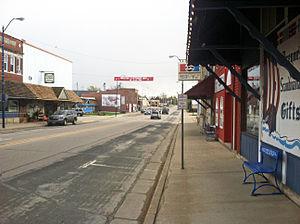
Westby est une municipalité américaine située dans le comté de Vernon au Wisconsin. Selon le recensement de 2010, sa population est de 2 200 habitants. La municipalité s'étend alors sur une superficie de 2,60 milles carrés.